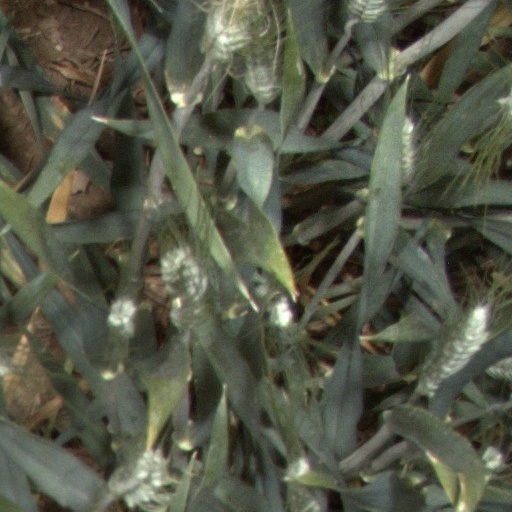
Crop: wheat